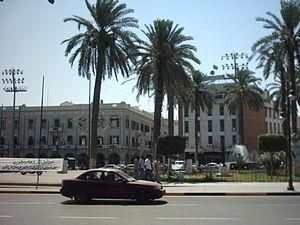
Tripoli est la capitale de la Libye et le chef-lieu du district homonyme.